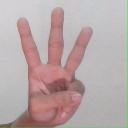
अक्षर: व